Leonid Bujor

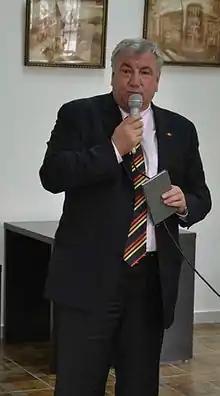
Bujor in 2010

Leonid Bujor (27 November 1955 – 6 January 2021) was a Moldovan politician. He was the Minister of Education in the First Vlad Filat Cabinet from 25 September 2009 to 14 January 2011.